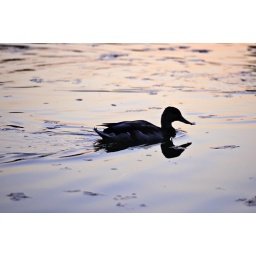
The darkened silhouette of a single duck swimming in the calm waters of a lake at sunset.